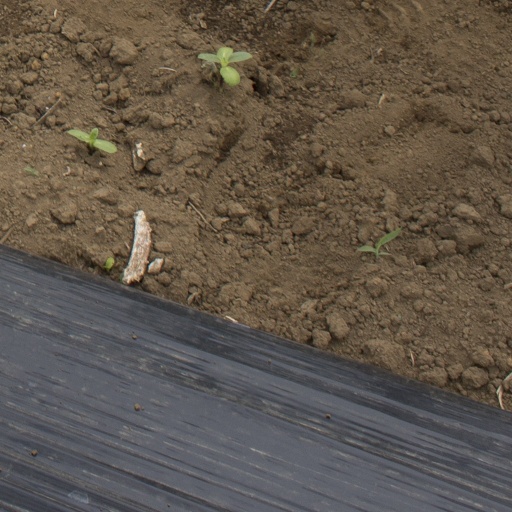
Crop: Jerusalem artichoke